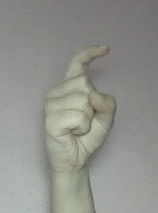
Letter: ra